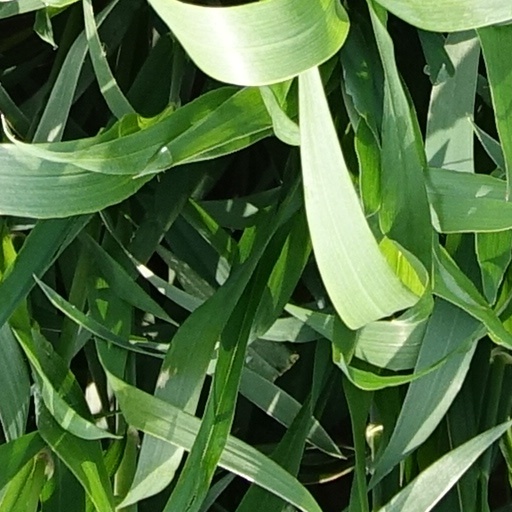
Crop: wheat